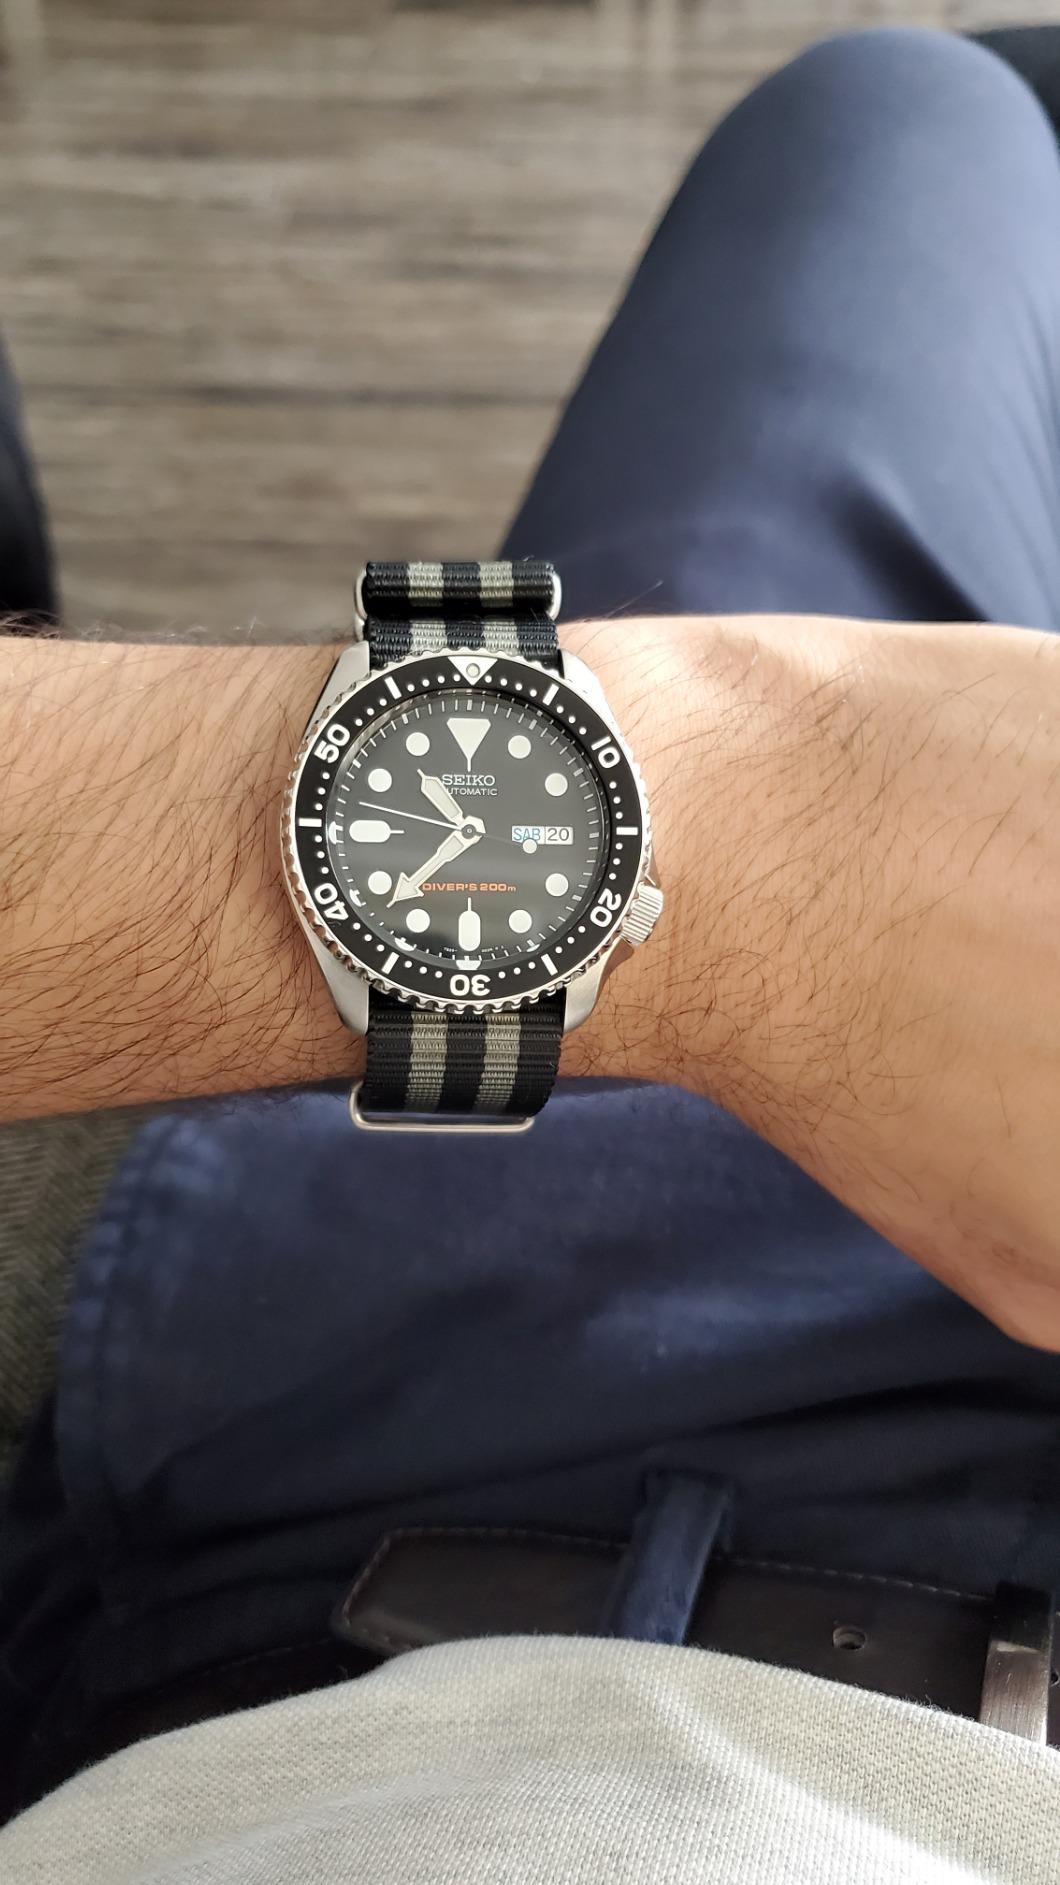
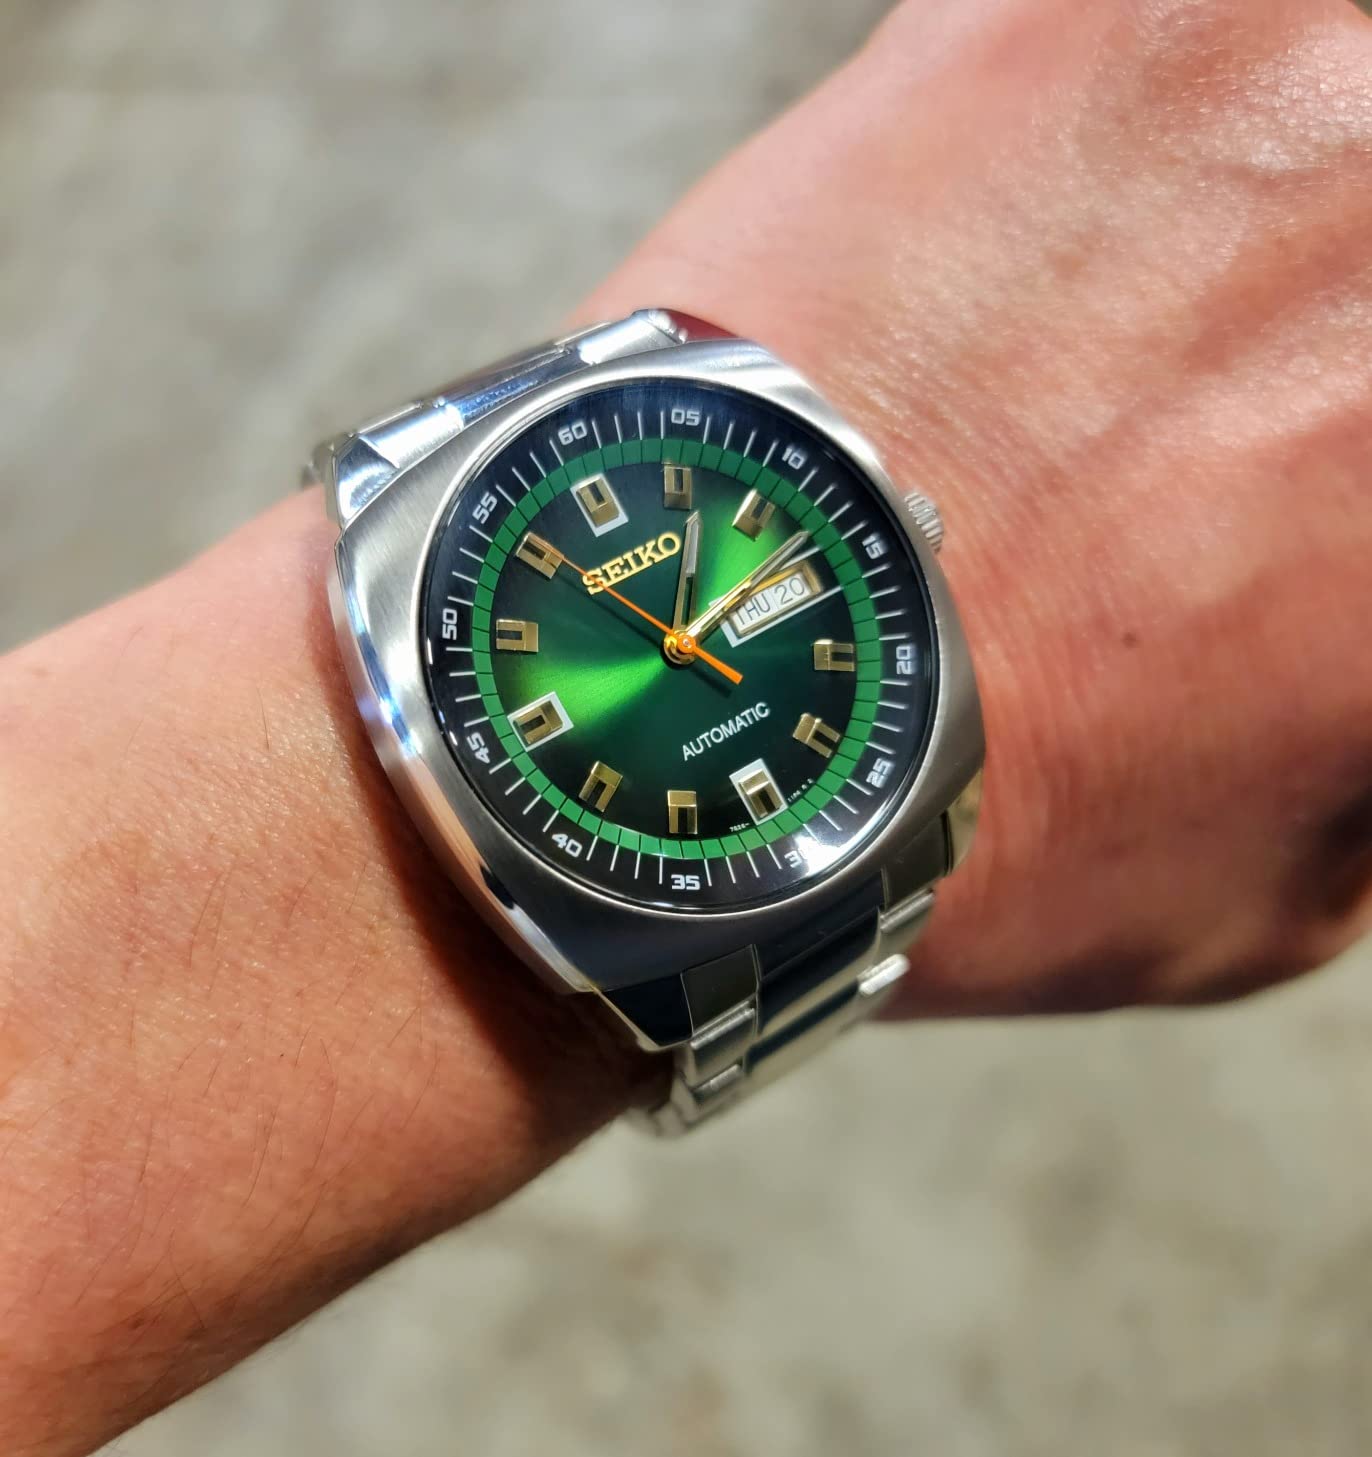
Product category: accessories_watch
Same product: no